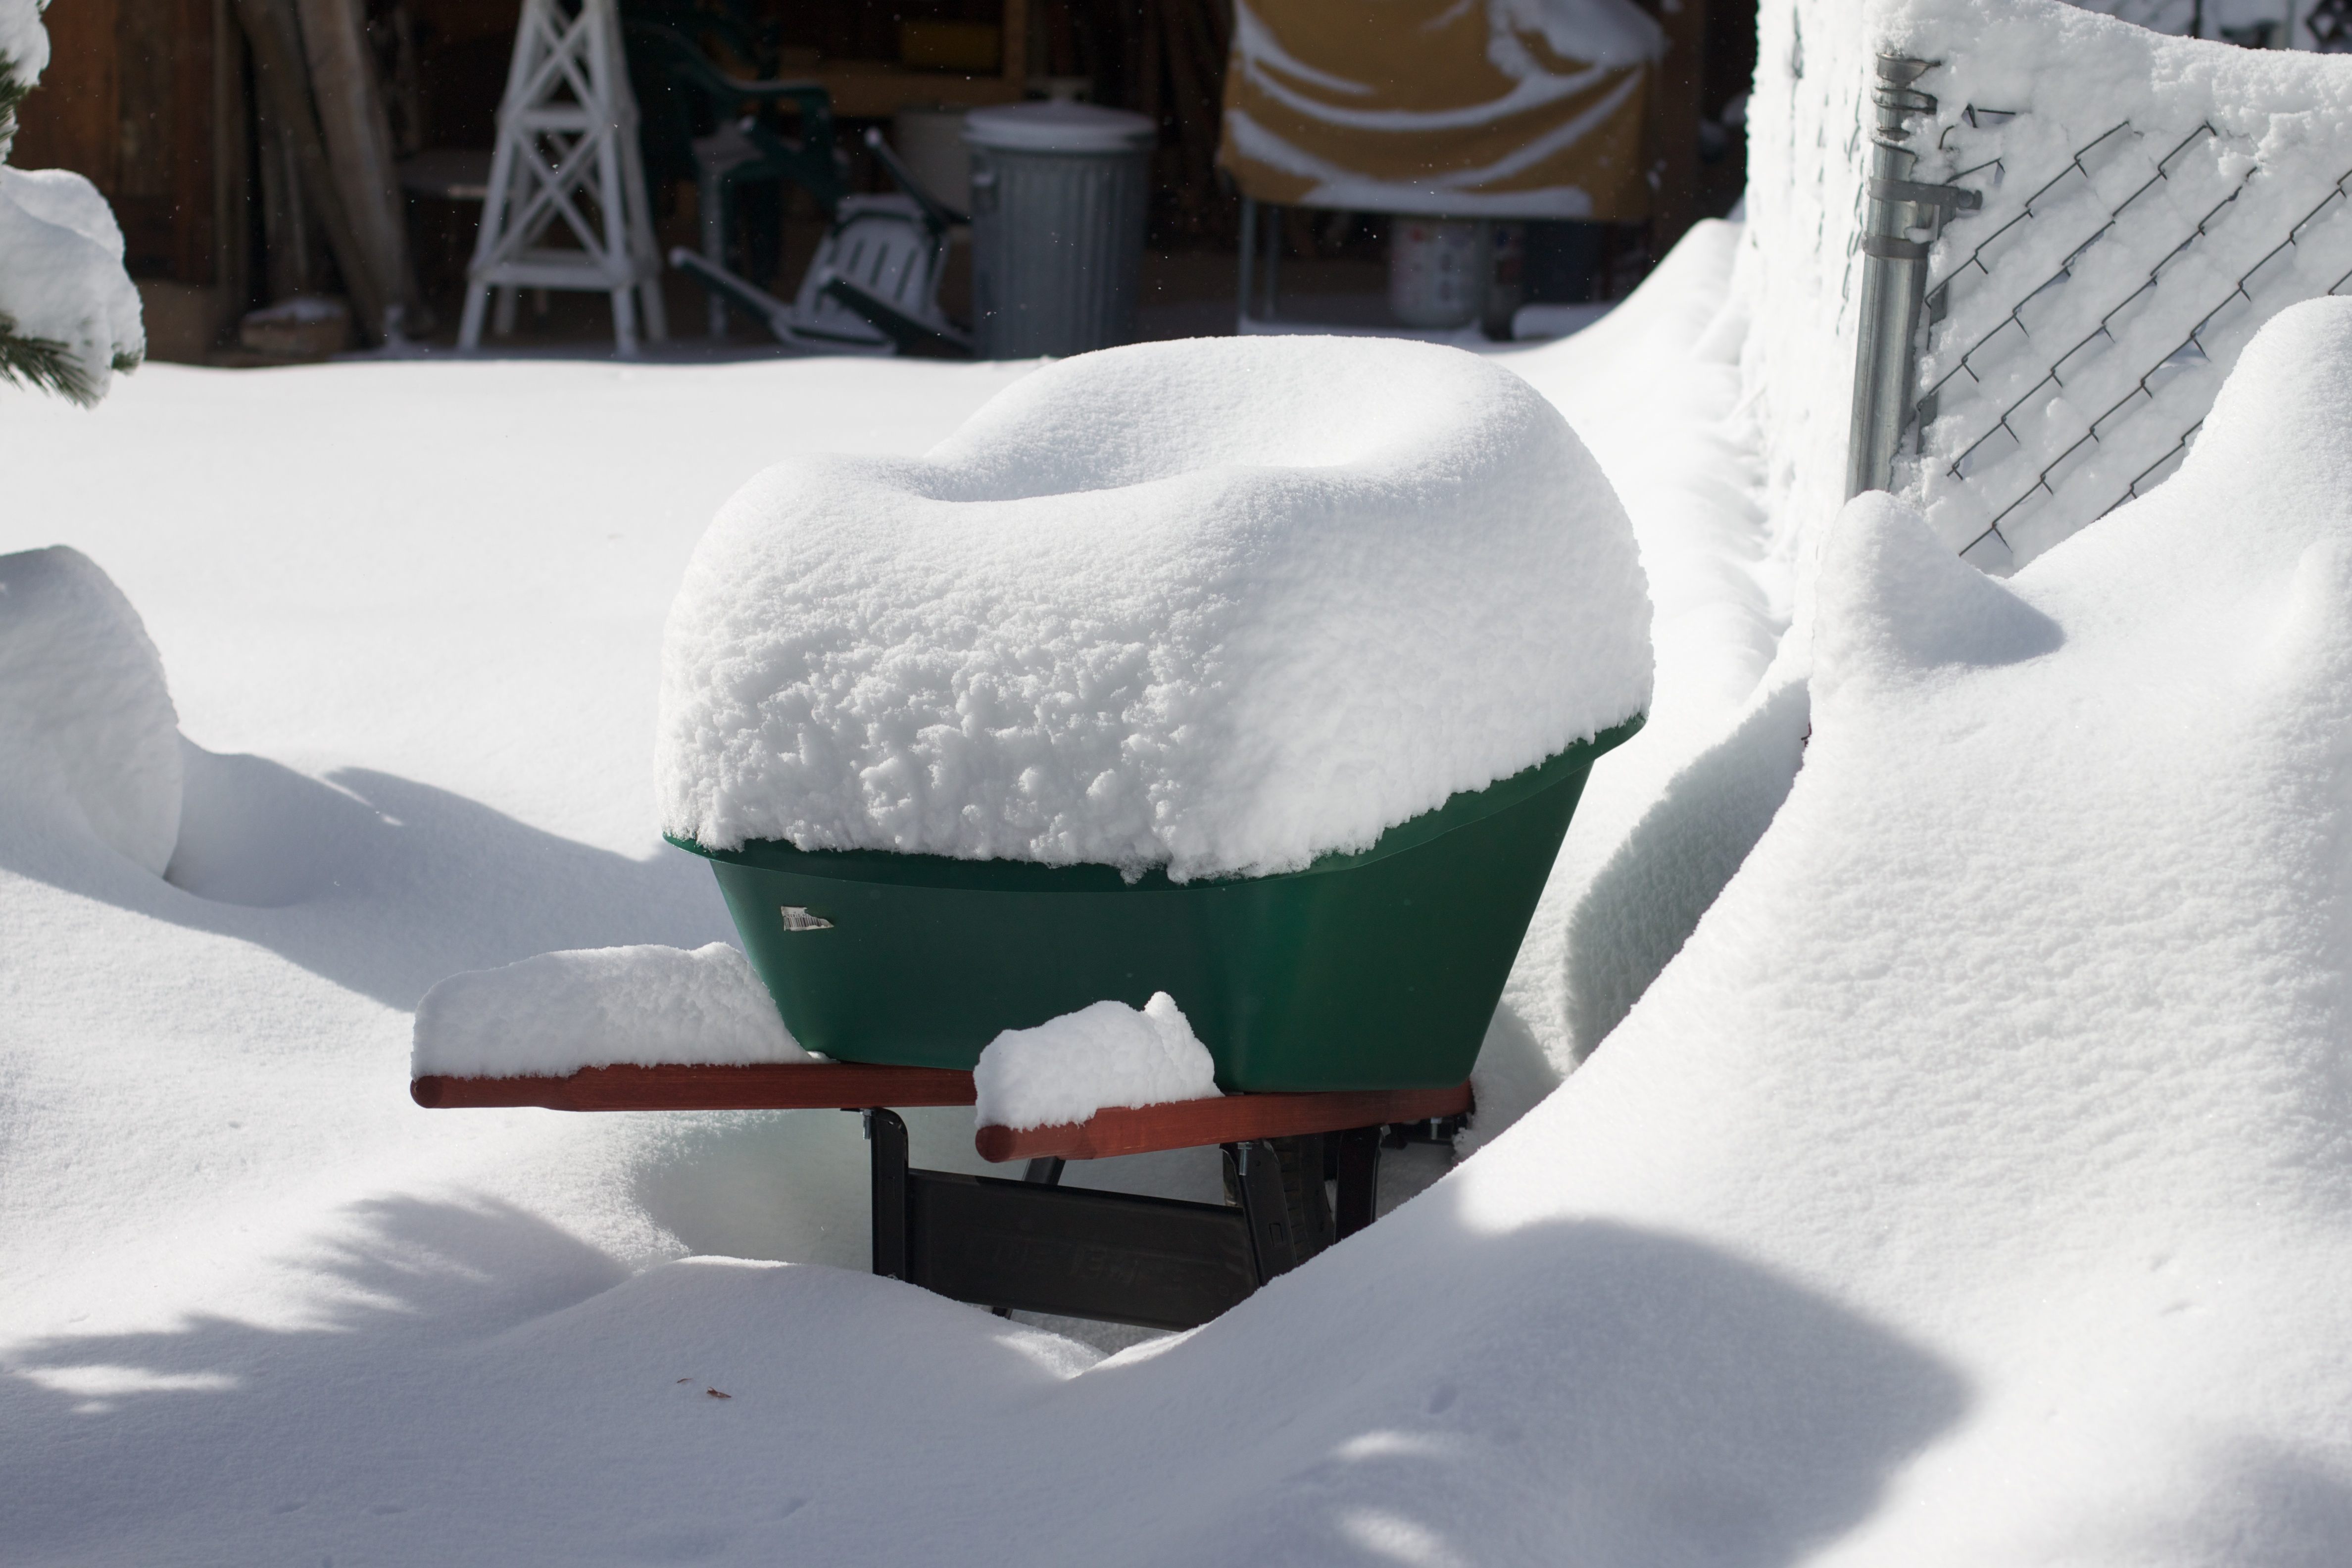
snow, winter, white, weather, season, blizzard, freezing, winter storm